The Dalek Invasion of Earth

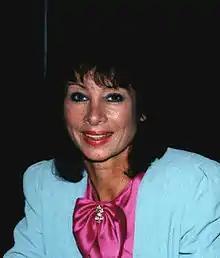
"The Dalek Invasion of Earth" is the final regular appearance of Carole Ann Ford as Susan Foreman.

On 12 March 1964, trade paper "Television Today" announced that Carole Ann Ford would depart from her role as Susan at the end of her contract, due to her dissatisfaction with the character's development. Whitaker wanted a strong reason for Susan's departure. To assist the story's development, Ford and Hartnell were invited to stay with Nation and his wife over a weekend in August. In June 1964, head of serials Donald Wilson considered continuing the show without the character of Barbara, and with a younger actress for Susan. Delays by Controller of Programmes Donald Baverstock to renew cast contracts meant that Susan's replacement, then intended to be Jenny (originally known as Saida), could not be introduced in the serial. Director Richard Martin asked Ann Davies, who was cast as Jenny, if she would be available as a regular cast member, but he could not offer the role.